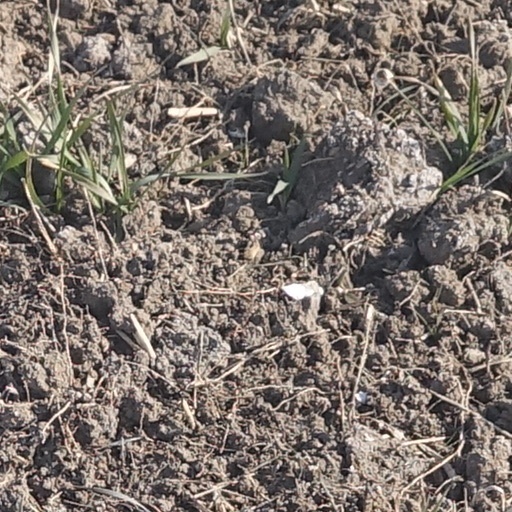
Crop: wheat